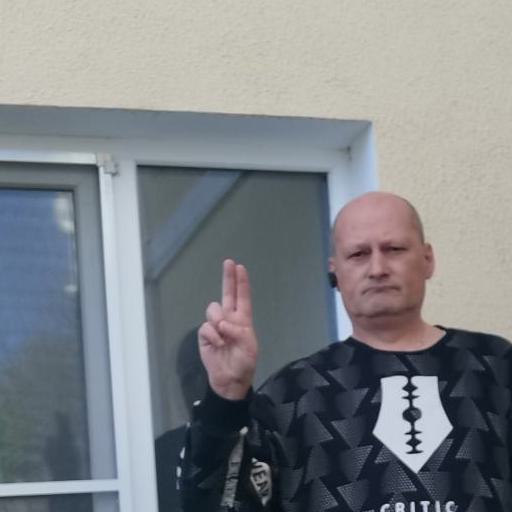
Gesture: two_up